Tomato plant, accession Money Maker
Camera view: tilt-top (135 deg); turntable rotation: 300 degrees
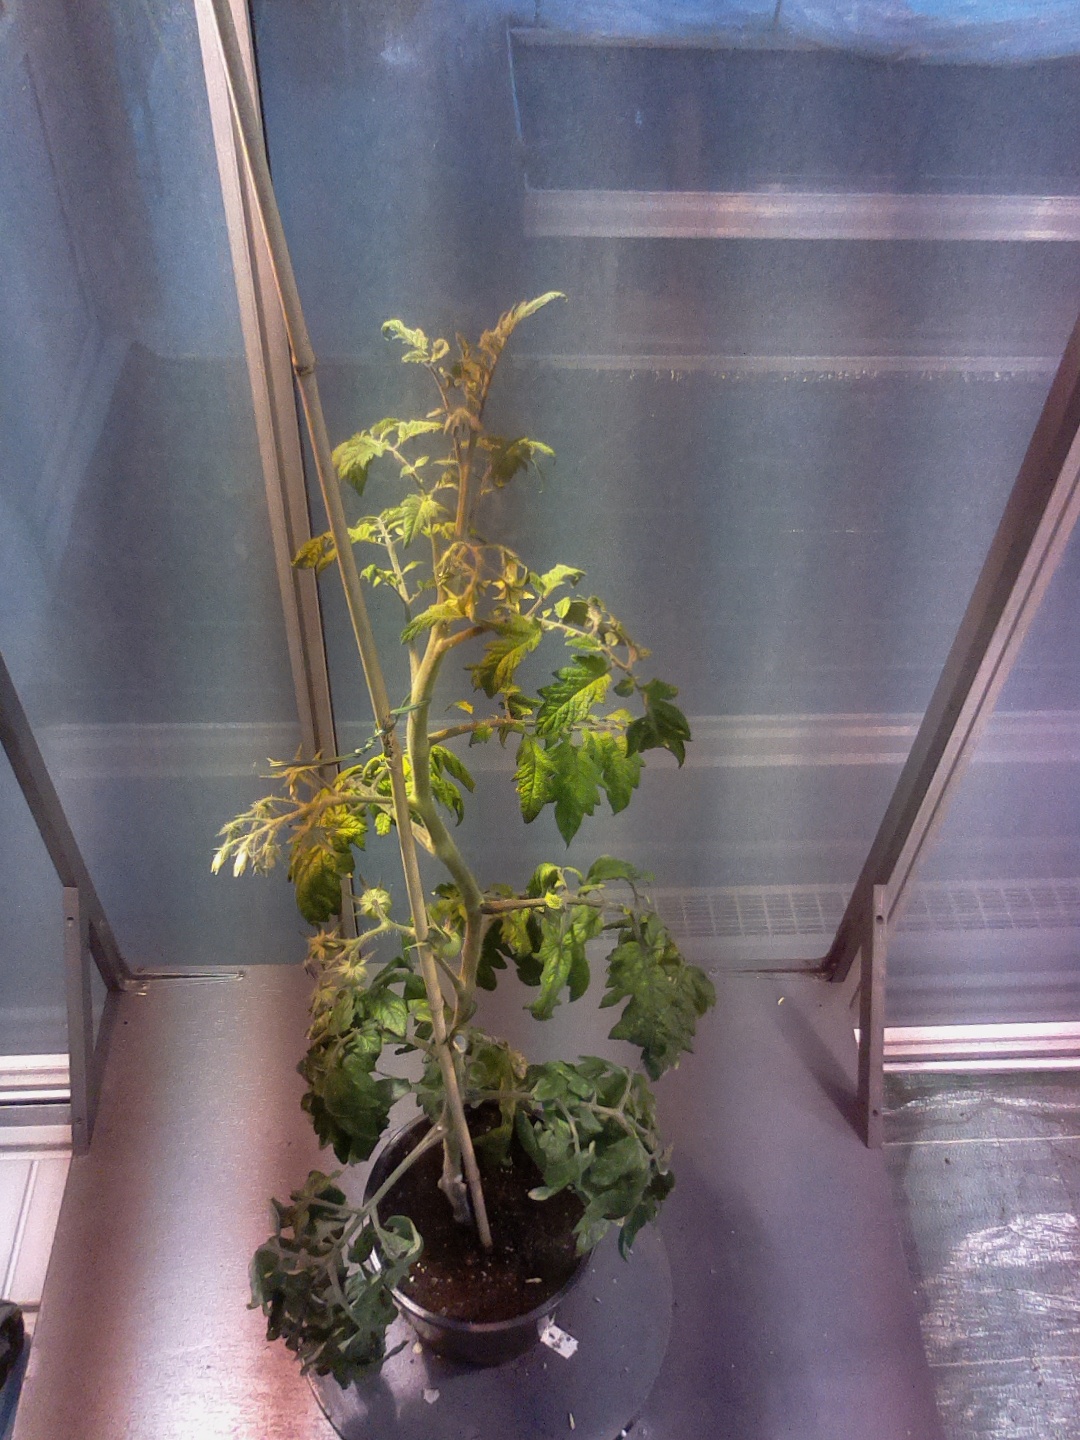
BBCH growth stage 72: 20%-30% of final fruit size